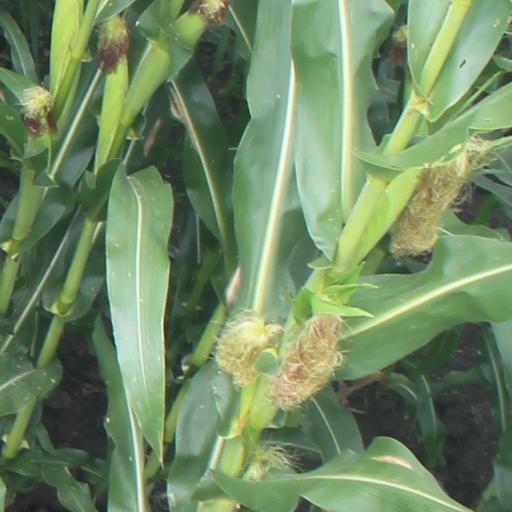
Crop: maize; corn